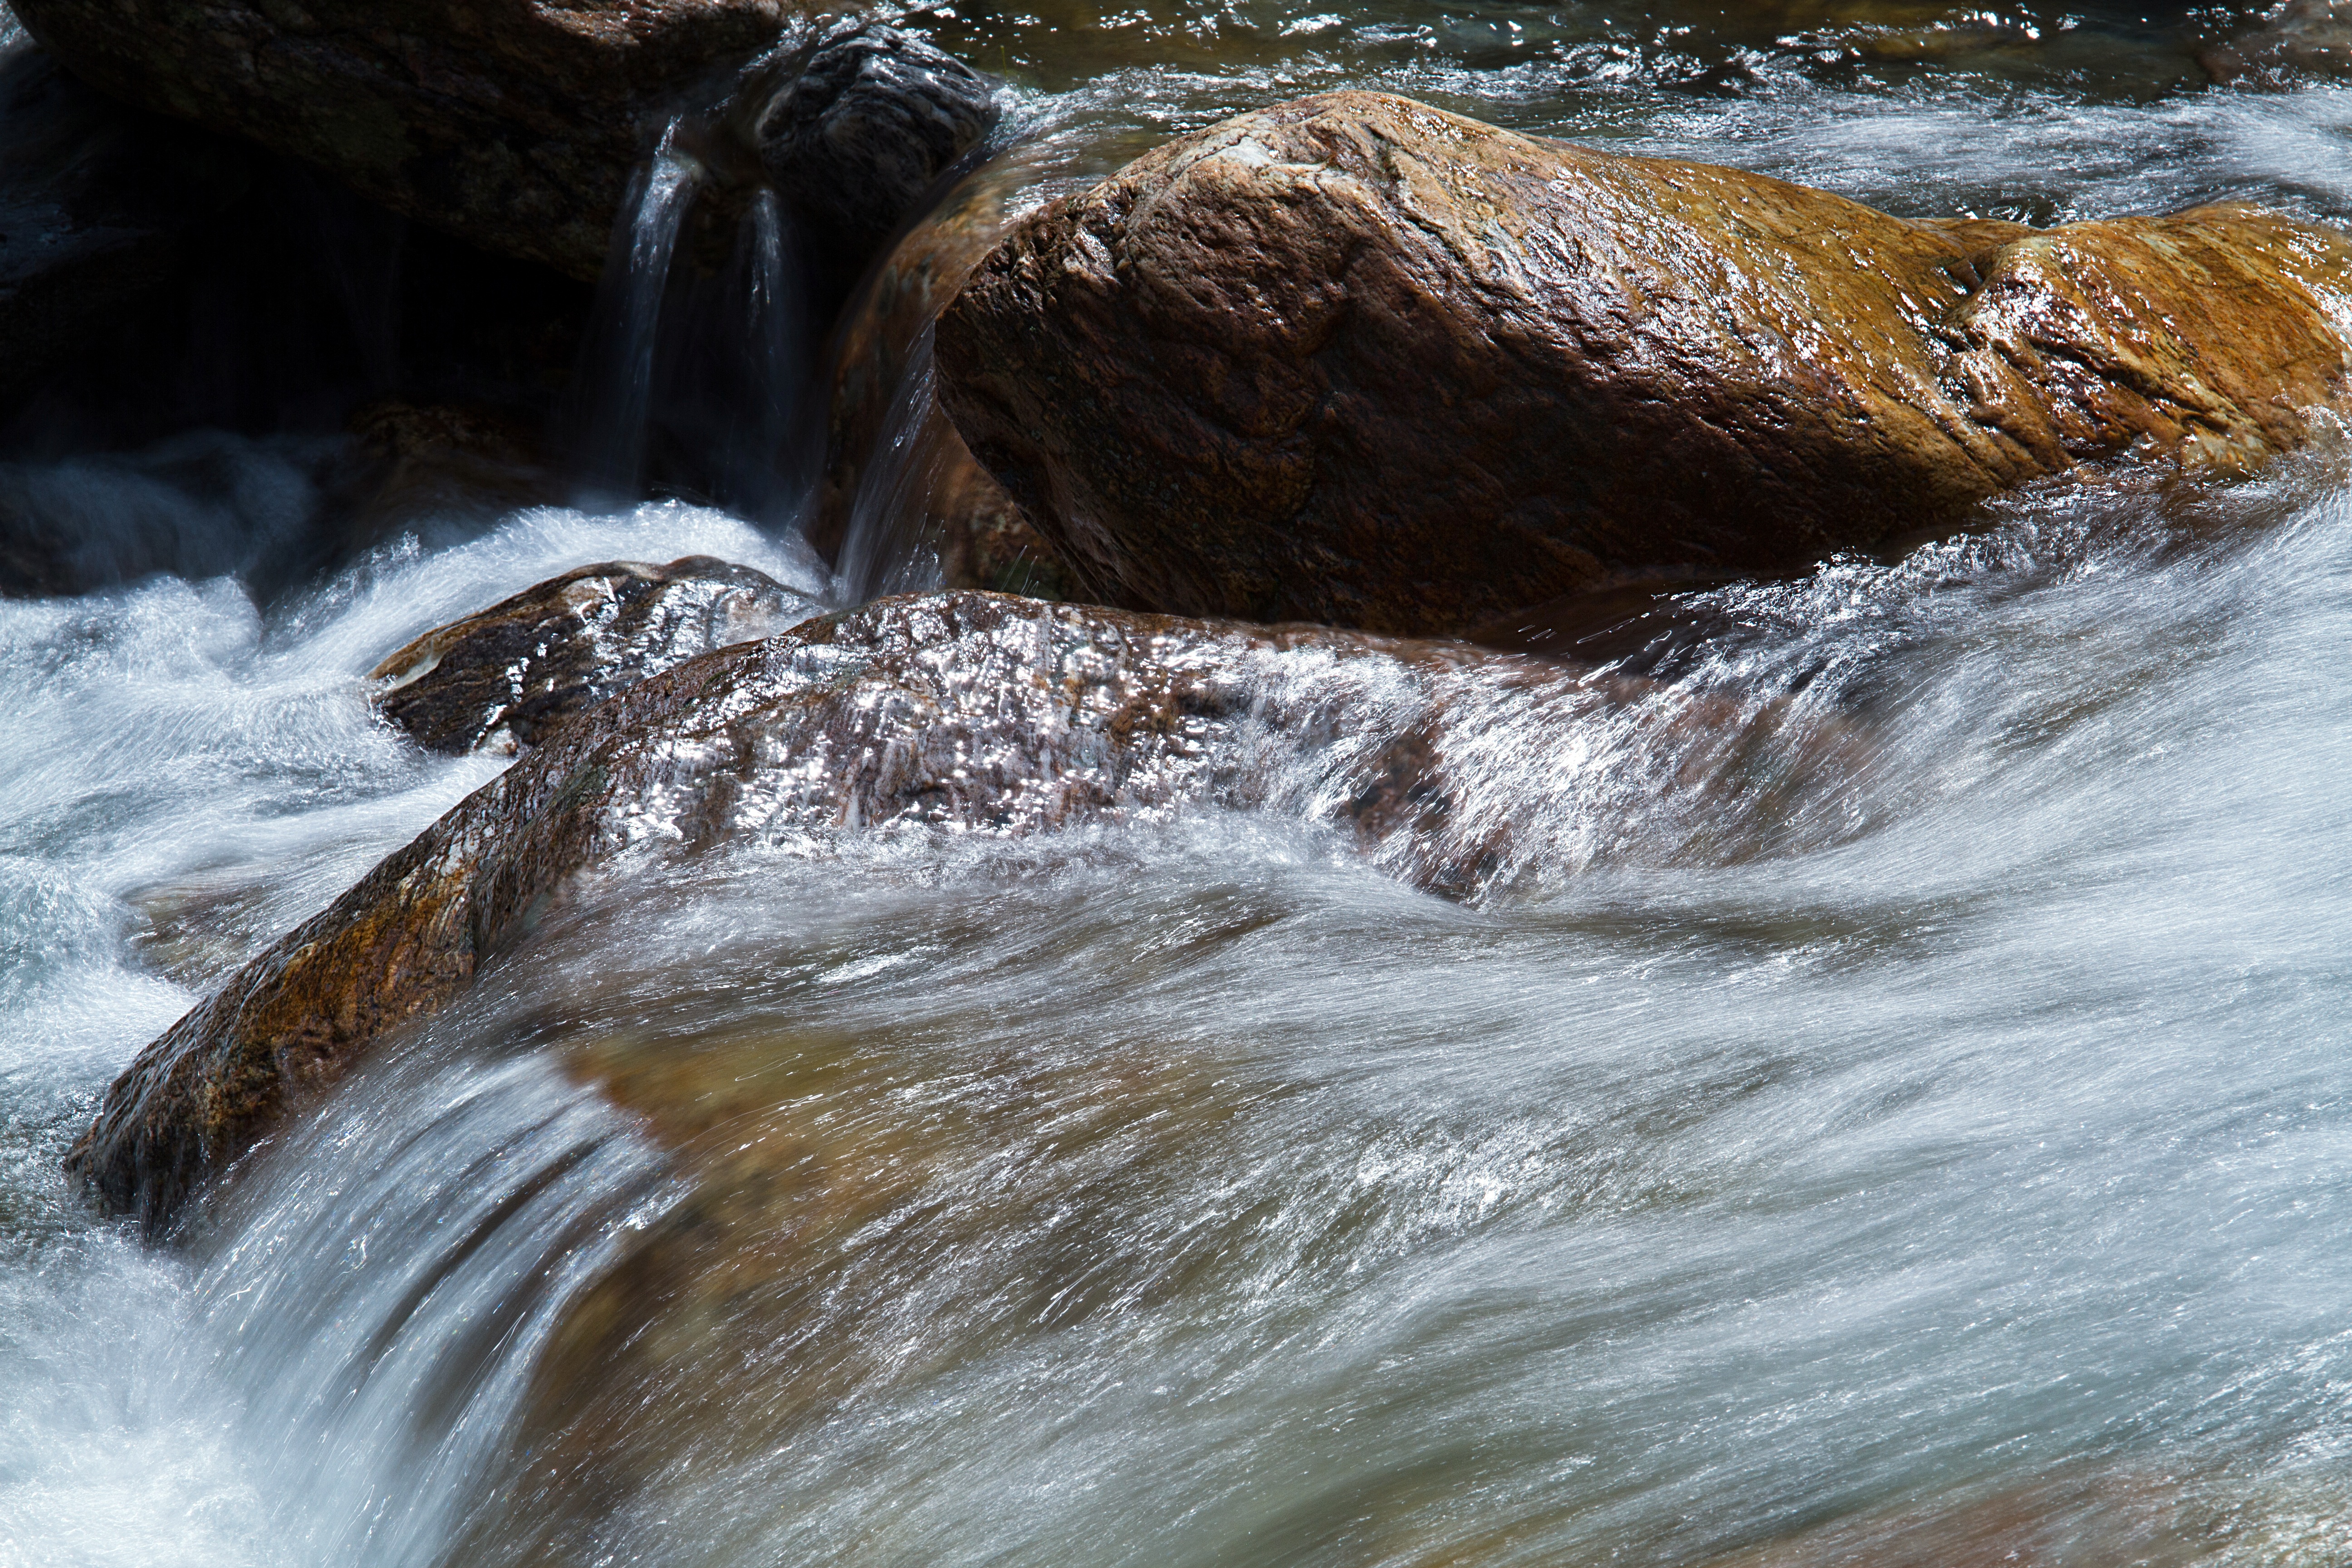
sea, water, rock, waterfall, wave, river, stream, rapid, body of water, switzerland, water feature, watercourse, verzasca, landform, water and stone, wind wave